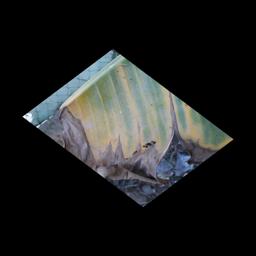
Label: POTASSIUM DEFICIENCY